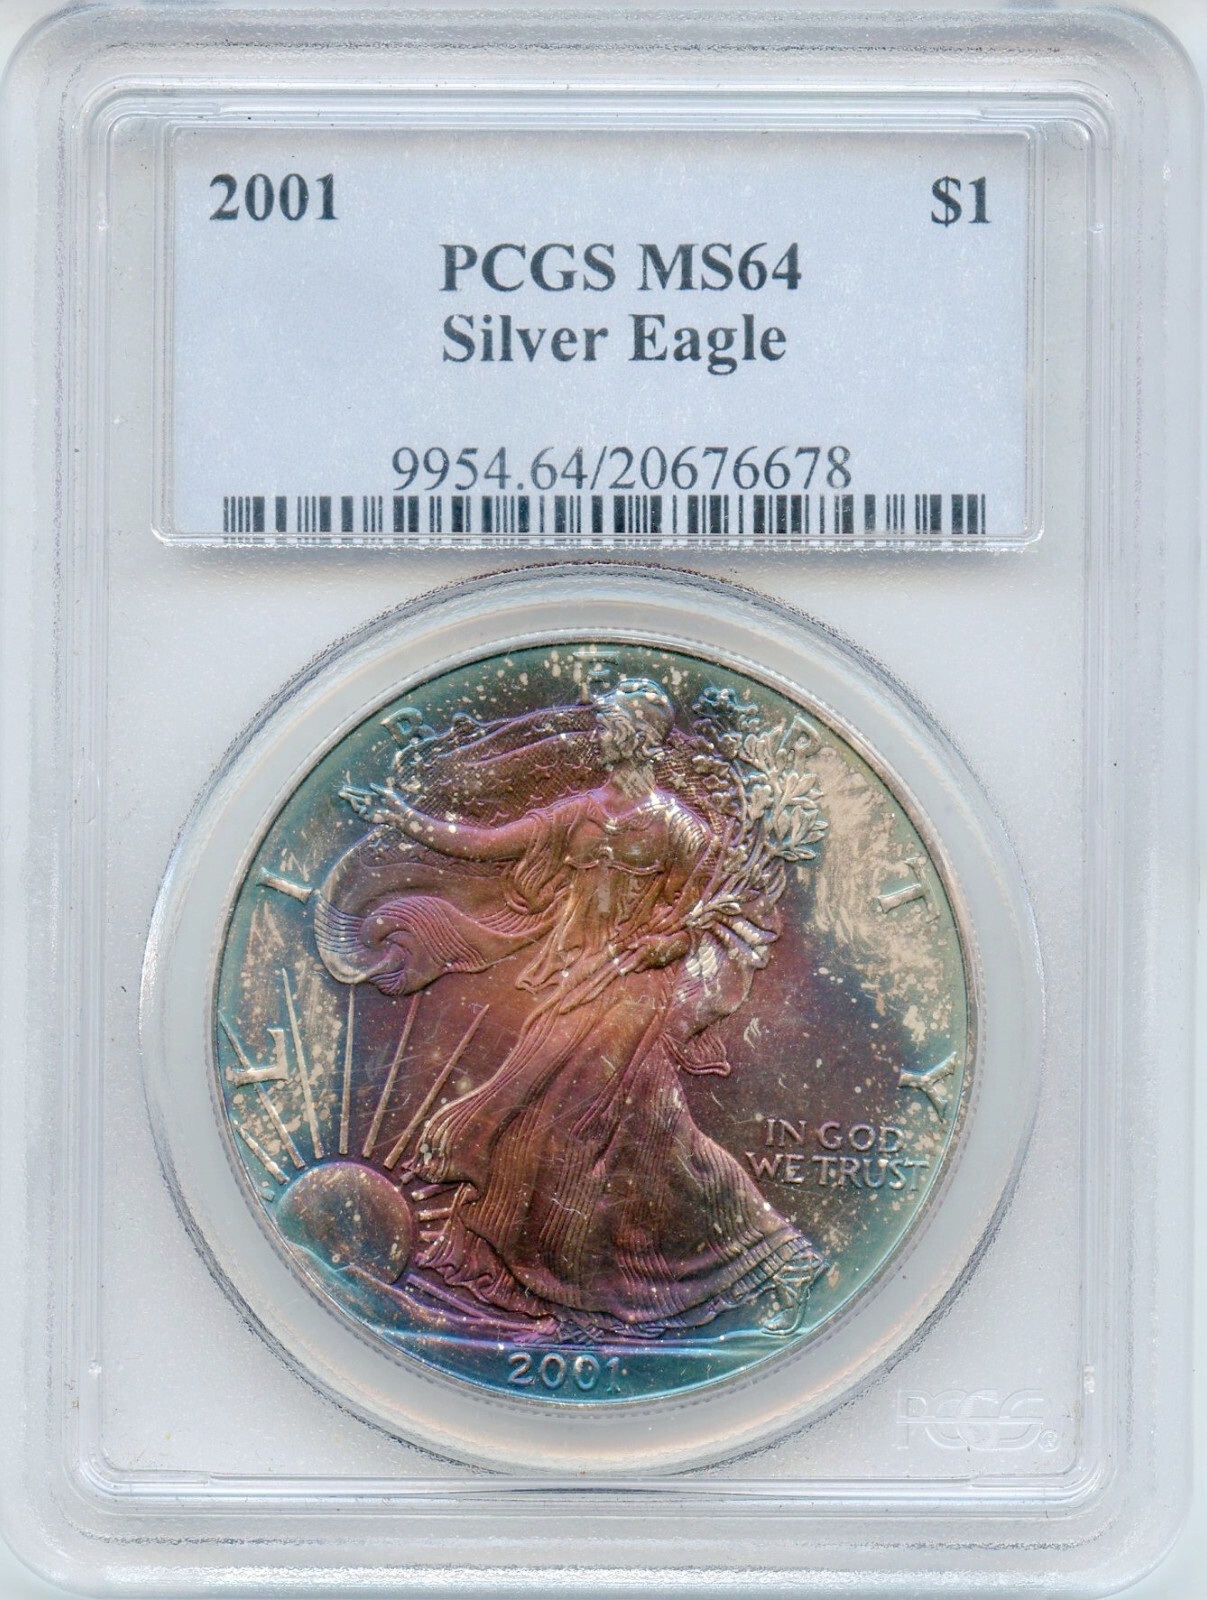
2001 American Silver Eagle 1 oz PCGS MS64 Toned $1 Coin Toning Bullion - DN042
This listing is for: 2001 American Silver Eagle 1 oz PCGS Certified MS64 Toned * Toning One Ounce Bullion as displayed in the photos.
Brand: Kedzie Koins
Category: Arts & Entertainment > Hobbies & Creative Arts > Collectibles > Collectible Coins & Currency > Collectible Coins > Bullion Coins